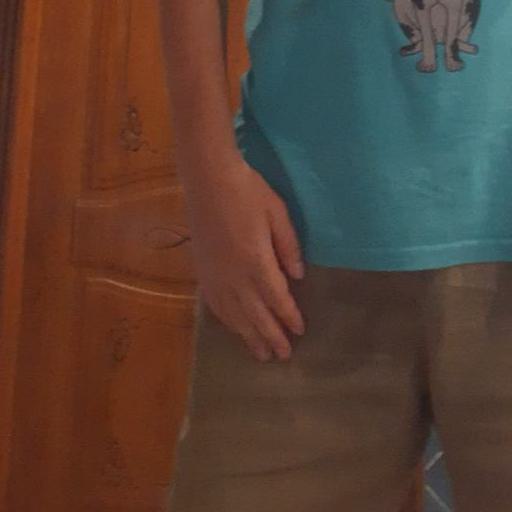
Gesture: no_gesture